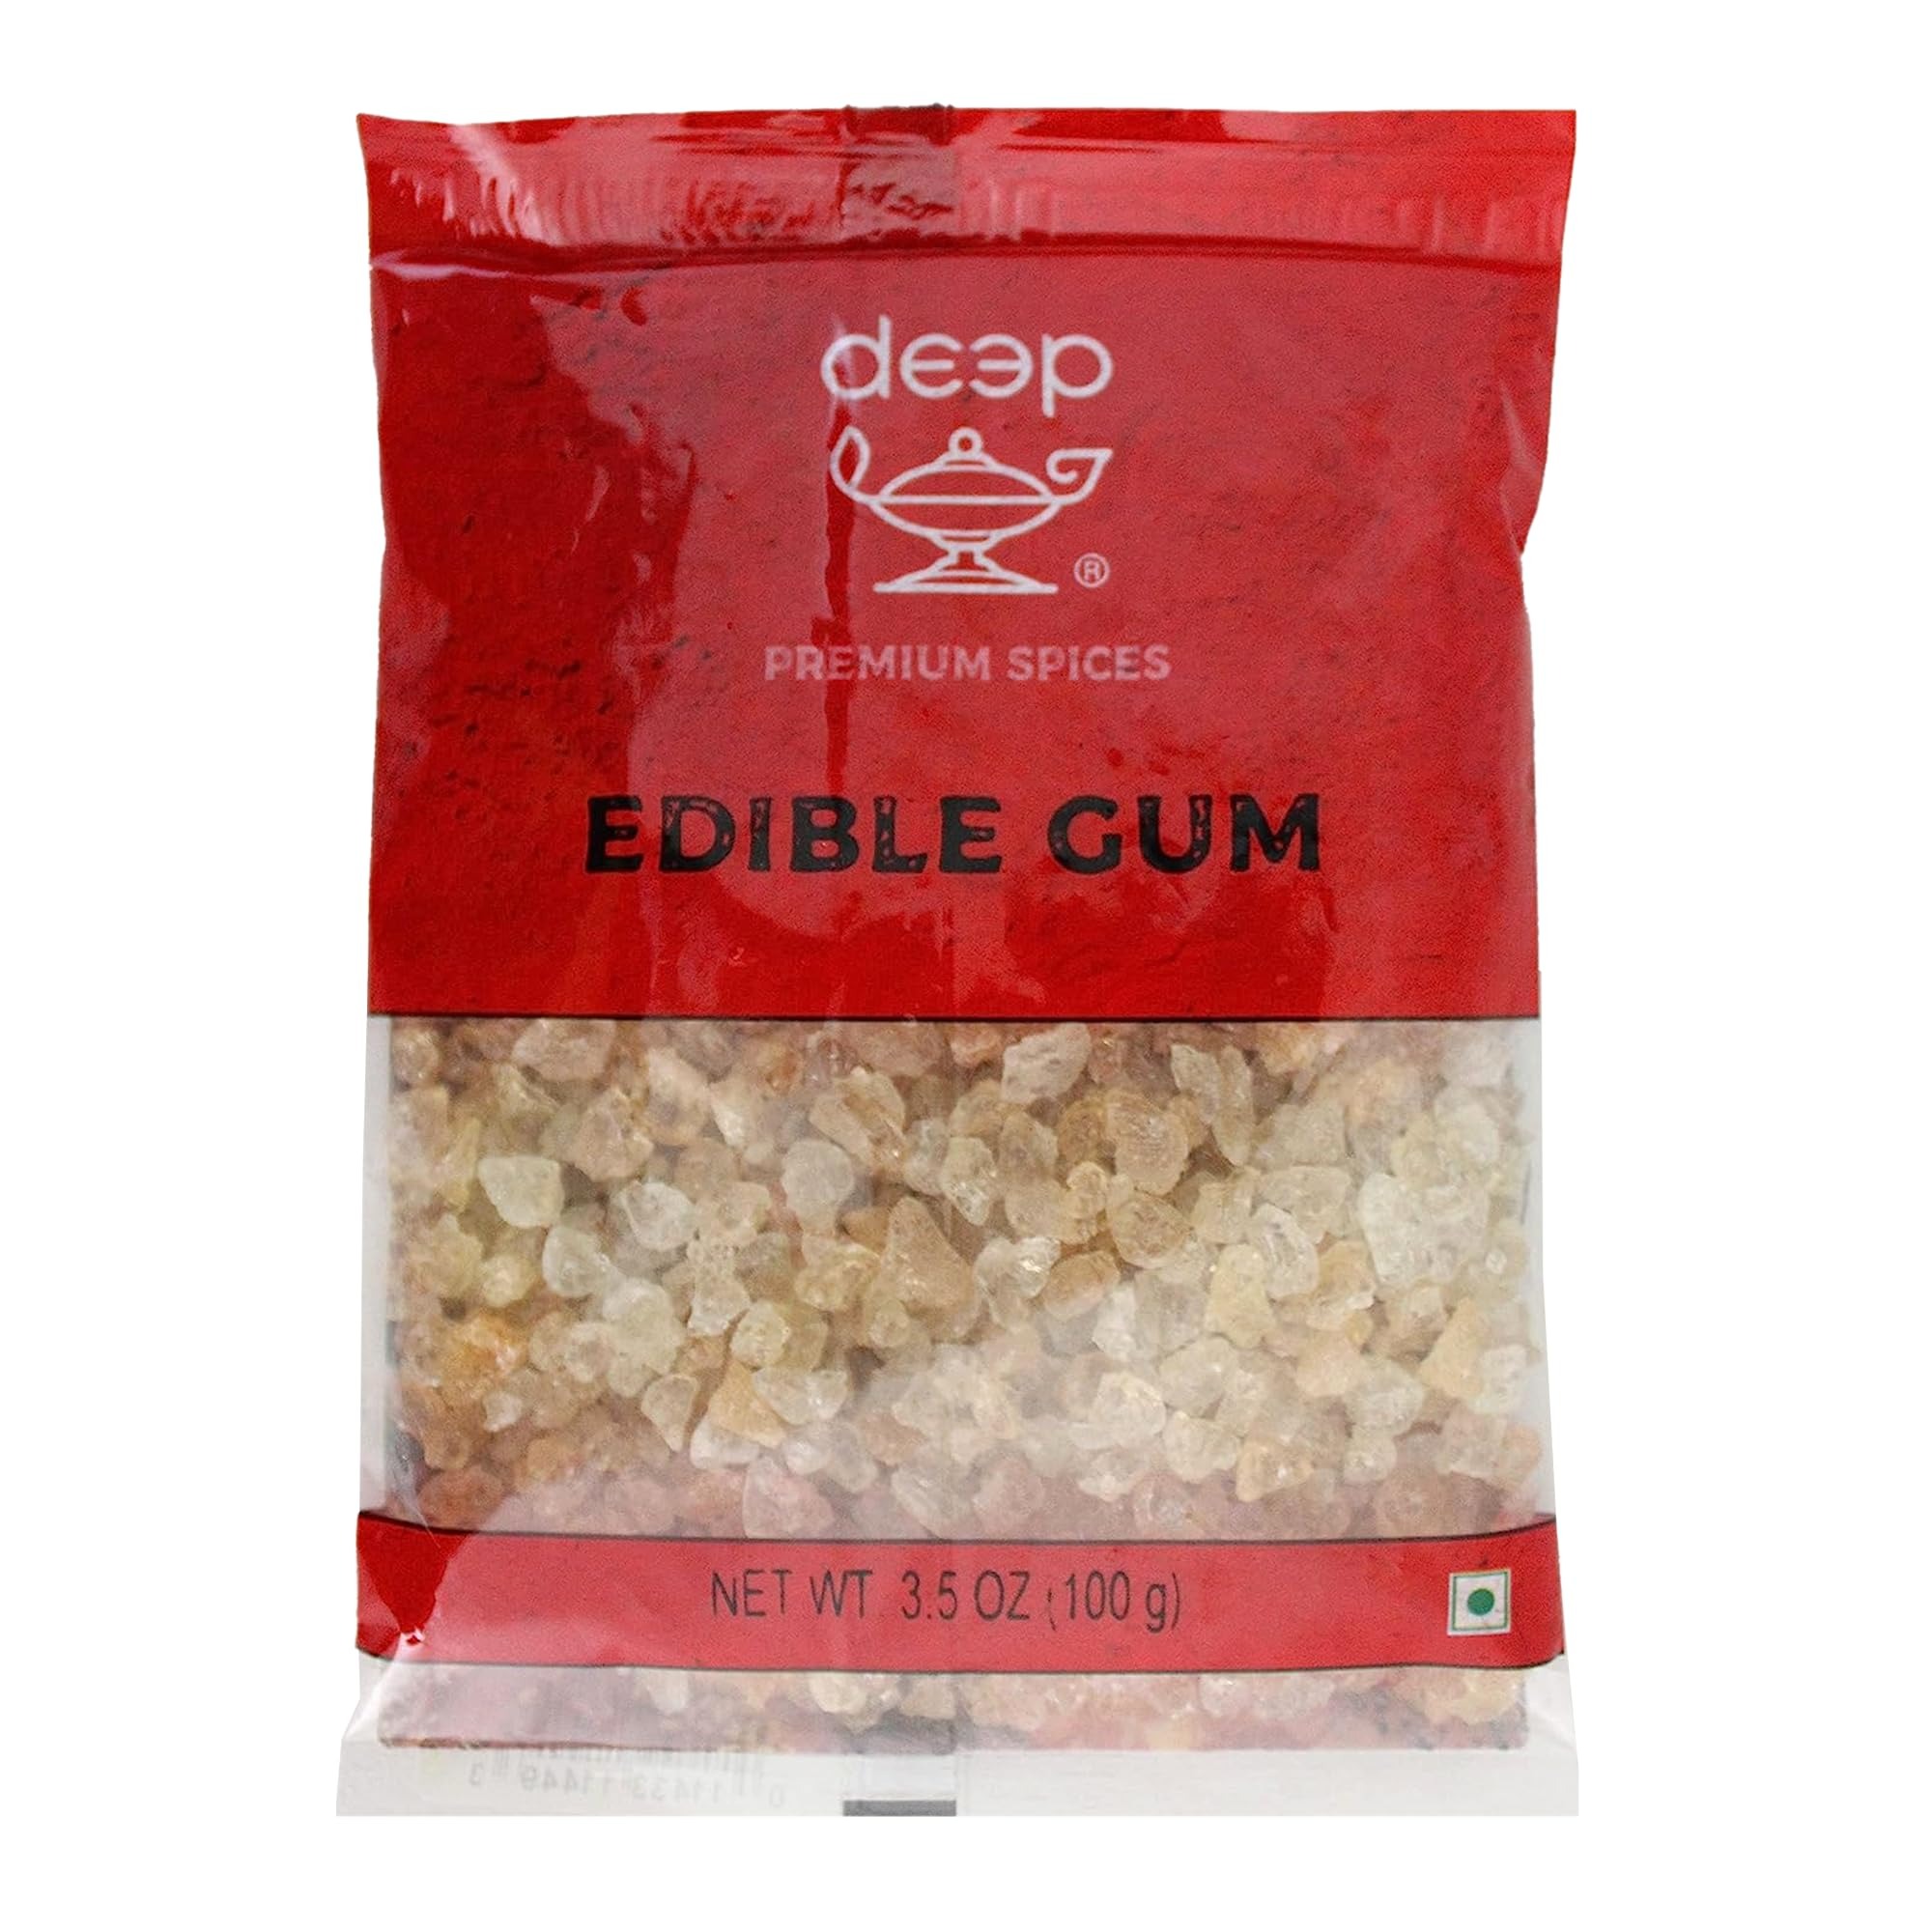
Item Name: Deep Edible Gum - 3.5 oz
Bullet Point 1: Edible Gum is a natural product obtained from trees and plants. It oozes from within plants, it sticks to the bark of the plant. It dries up and becomes edible gum
Bullet Point 2: It is taken from various plants so the there might be slight variation in the quality. Due to it having great medicinal value, it is often used as a medicine. You can also eat it
Bullet Point 3: Edible gum is used for making sweets as well as used for medicinal purpose. Edible gum is specially consumed during winters
Bullet Point 4: Keep it in an air tight container
Product Description: Indian spices -superior quality.
Value: 3.5
Unit: Ounce

Price: 12.09